Inversion (meteorology)

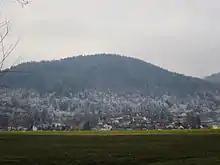
Klagenfurter Becken (Austria) in December 2015: on Mount there is a distinct inverse hoarfrost margin.

Under the right conditions, the normal vertical temperature gradient is inverted so that the air is colder near the surface of the Earth. This can occur when, for example, a warmer, less-dense air mass moves over a cooler, denser air mass. This type of inversion occurs in the vicinity of warm fronts, and also in areas of oceanic upwelling such as along the California coast in the United States. With sufficient humidity in the cooler layer, fog is typically present below the inversion cap. An inversion is also produced whenever radiation from the surface of the earth exceeds the amount of radiation received from the sun, which commonly occurs at night, or during the winter when the sun is very low in the sky. This effect is virtually confined to land regions as the ocean retains heat far longer. In the polar regions during winter, inversions are nearly always present over land.